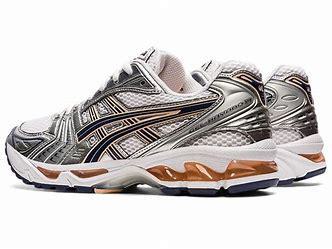
Brand: Asics
Model: Gel Kayano 14